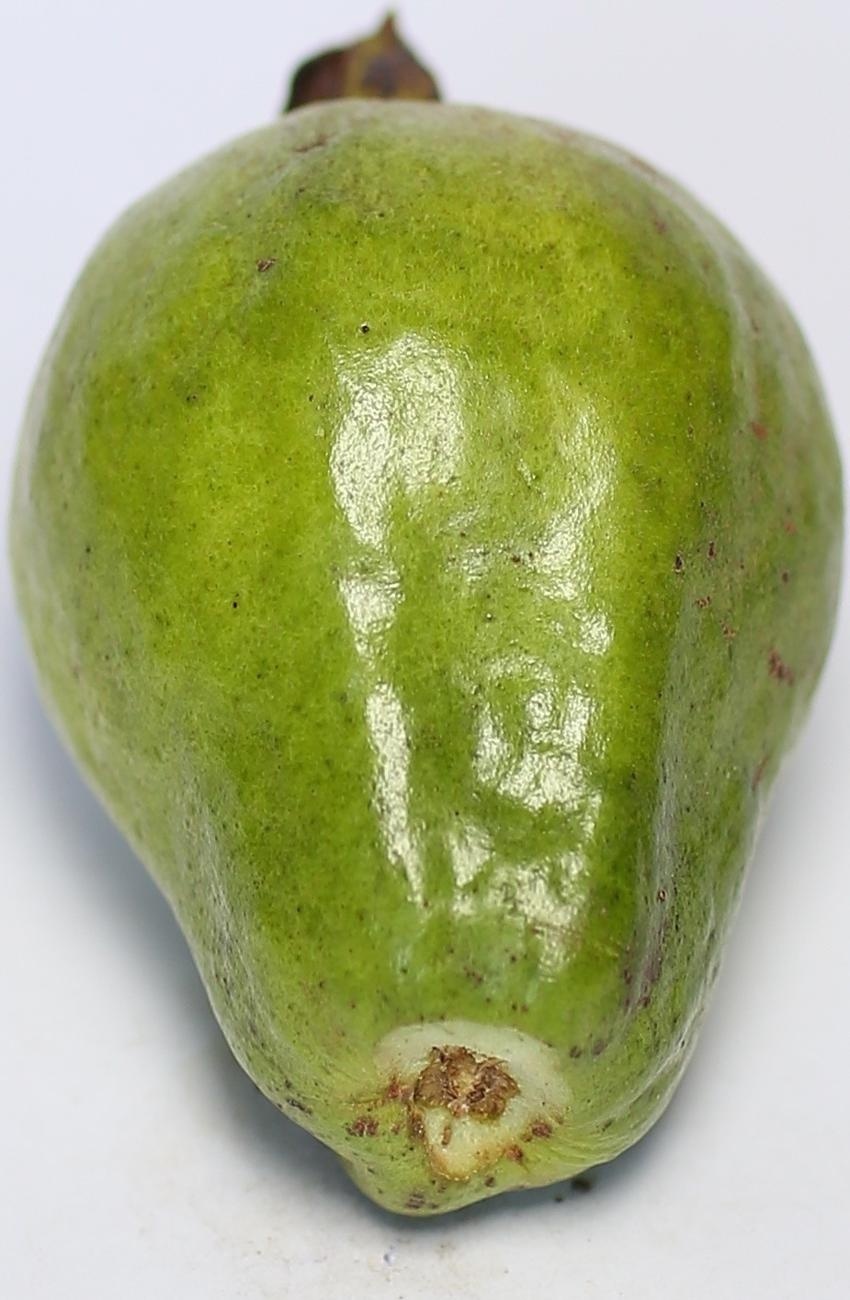
Maturity: green
Variety: local-sindhi